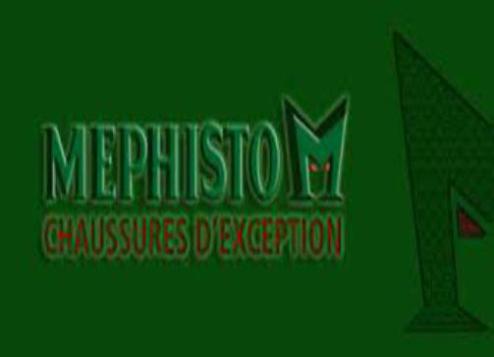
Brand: mephisto
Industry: Clothes